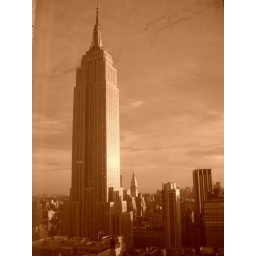
Believe it or not, this was the view out my bedroom window when I lived in New York.